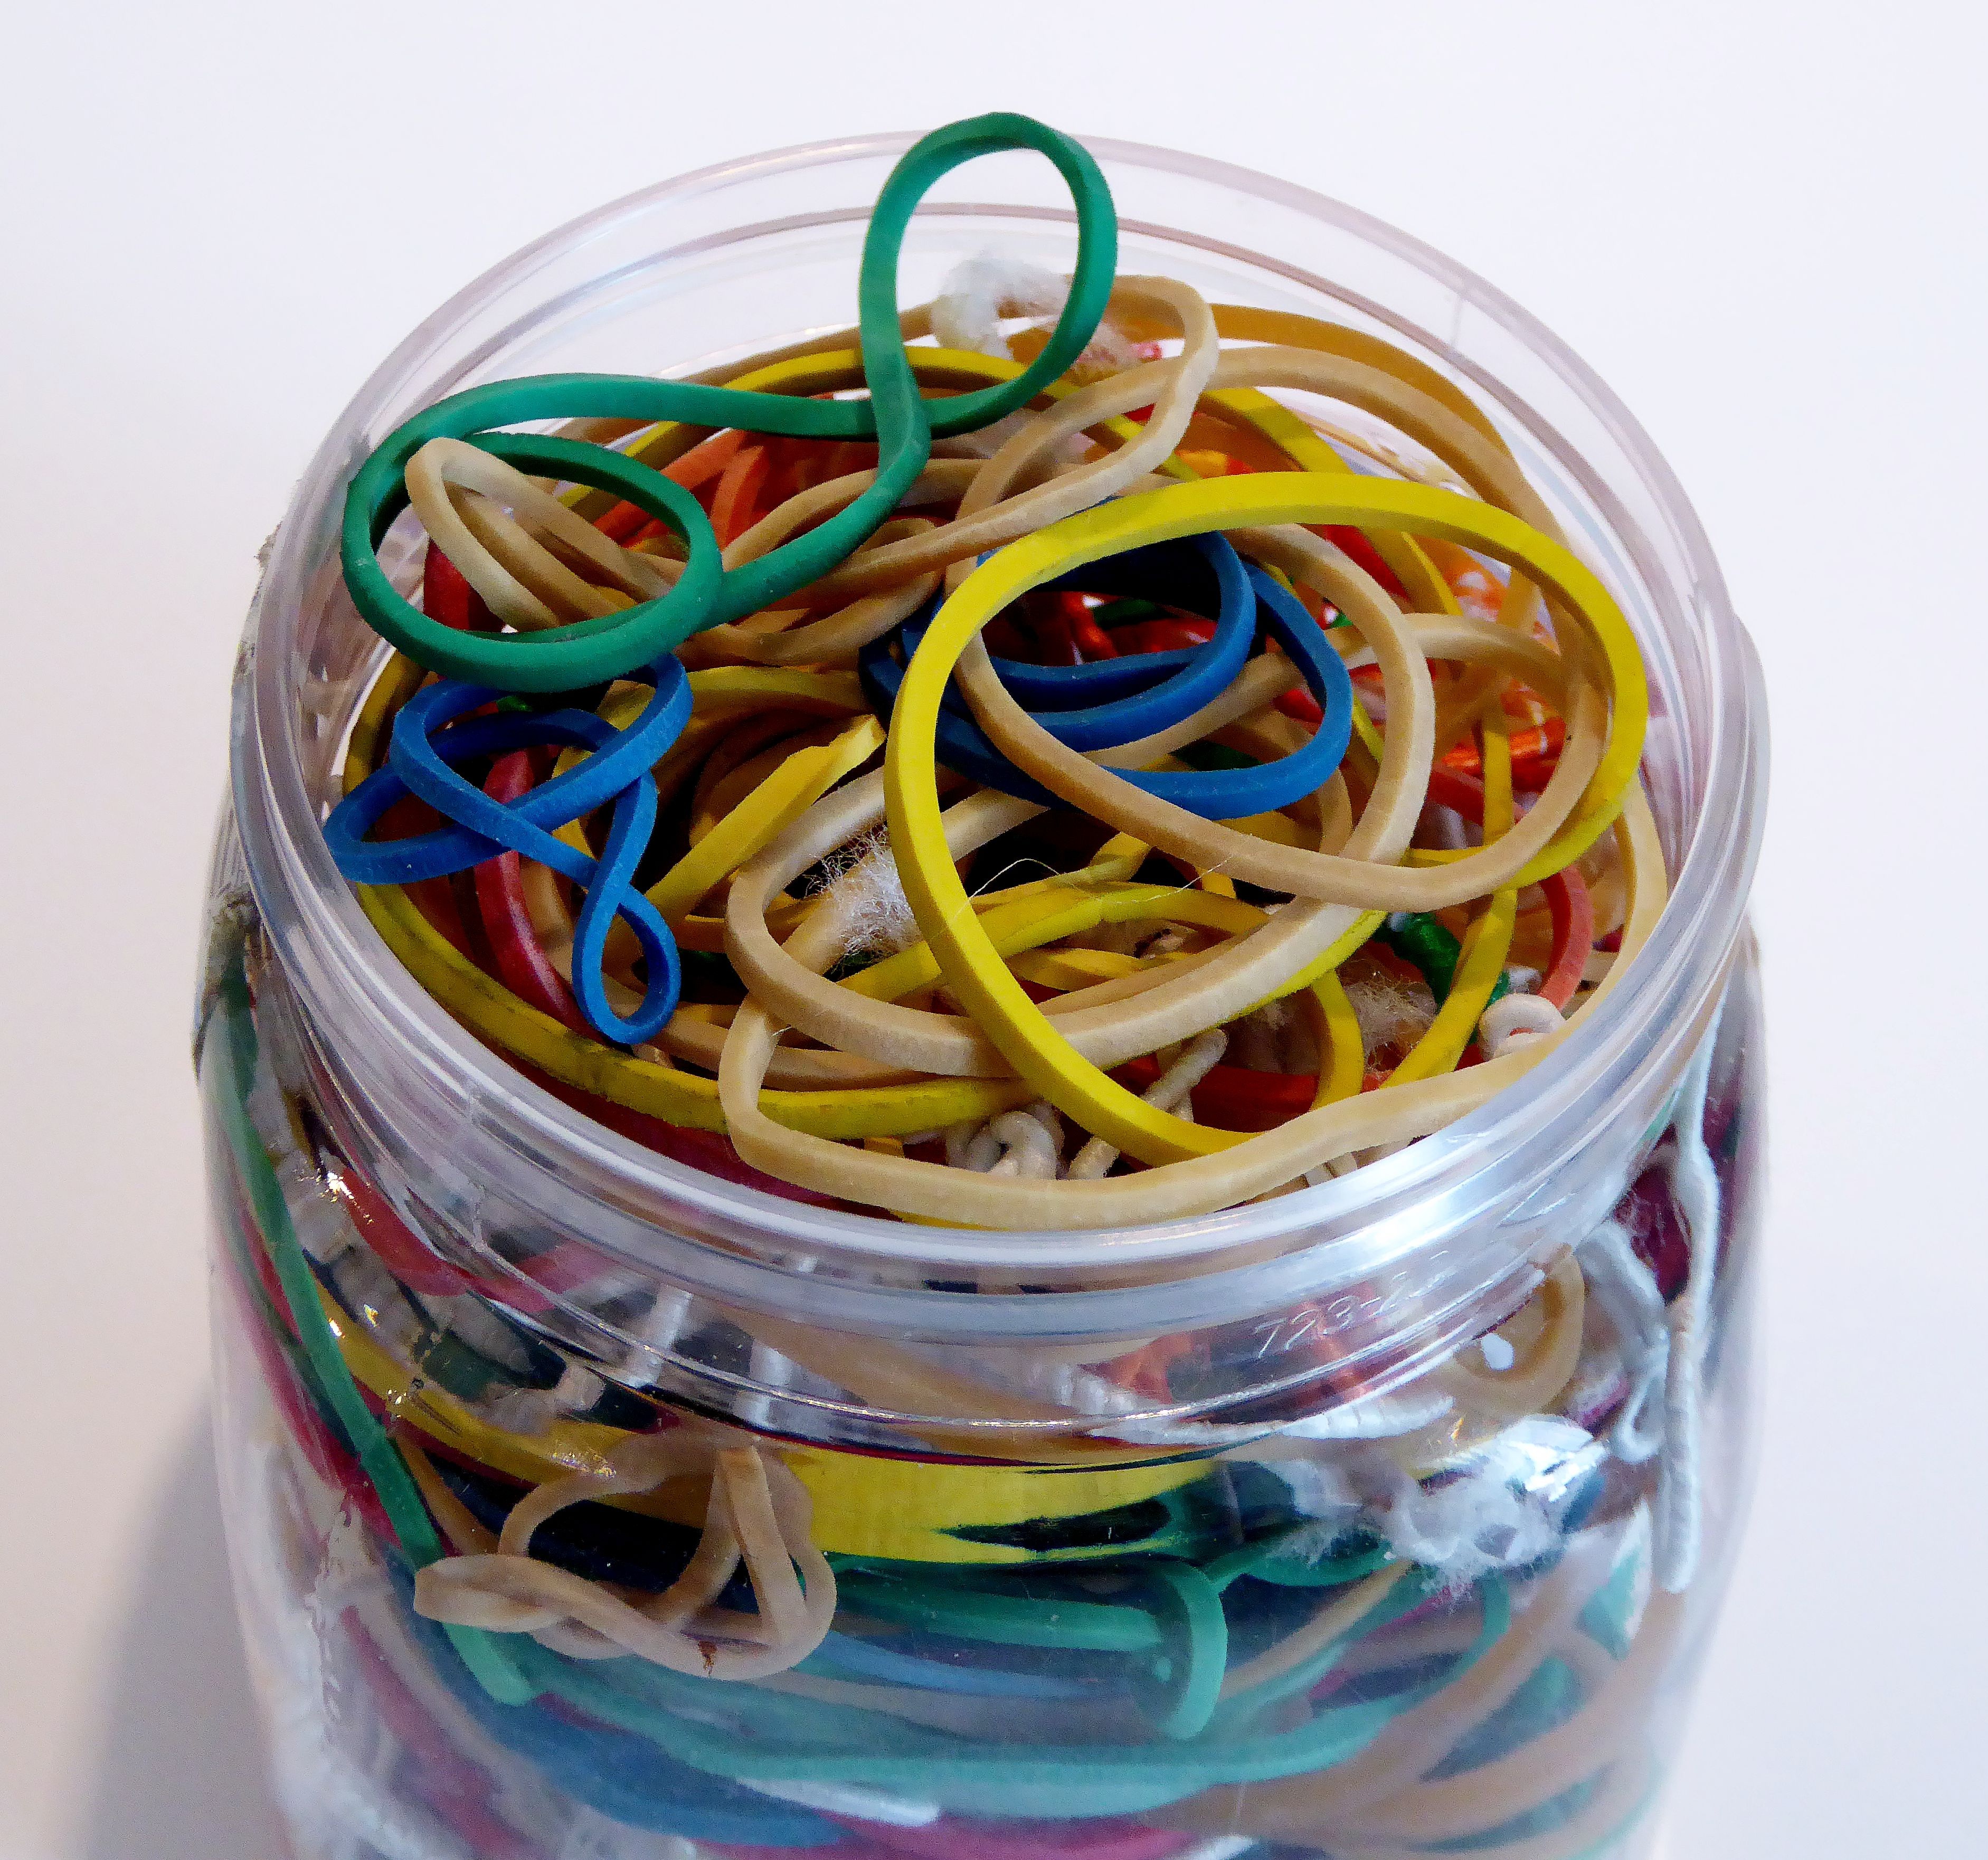
food, office, close, material, practical, office supplies, rubber rings, rubber bands, elastic